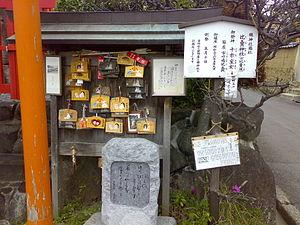
Le sanctuaire Himegamisha est un sanctuaire shinto de la ville de Nara dans la préfecture de Nara au Japon. Il a été érigé en 1981 par les habitants du voisinage sur la tombe appelée Hime-zuka estimée être le lieu de sépulture de la princesse Tōchi, une impératrice consort de l'empereur Kōbun. Il s'agit d'un sessha du sanctuaire Kagami.